Tau robe

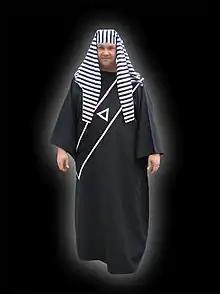
Example of a tau robe with traditional Hermetic Order of the Golden Dawn style grade sash and "nemyss" (Egyptian nemes).

A tau robe is a very simple black or white gown cut to resemble the Greek letter, "tau," or "T".